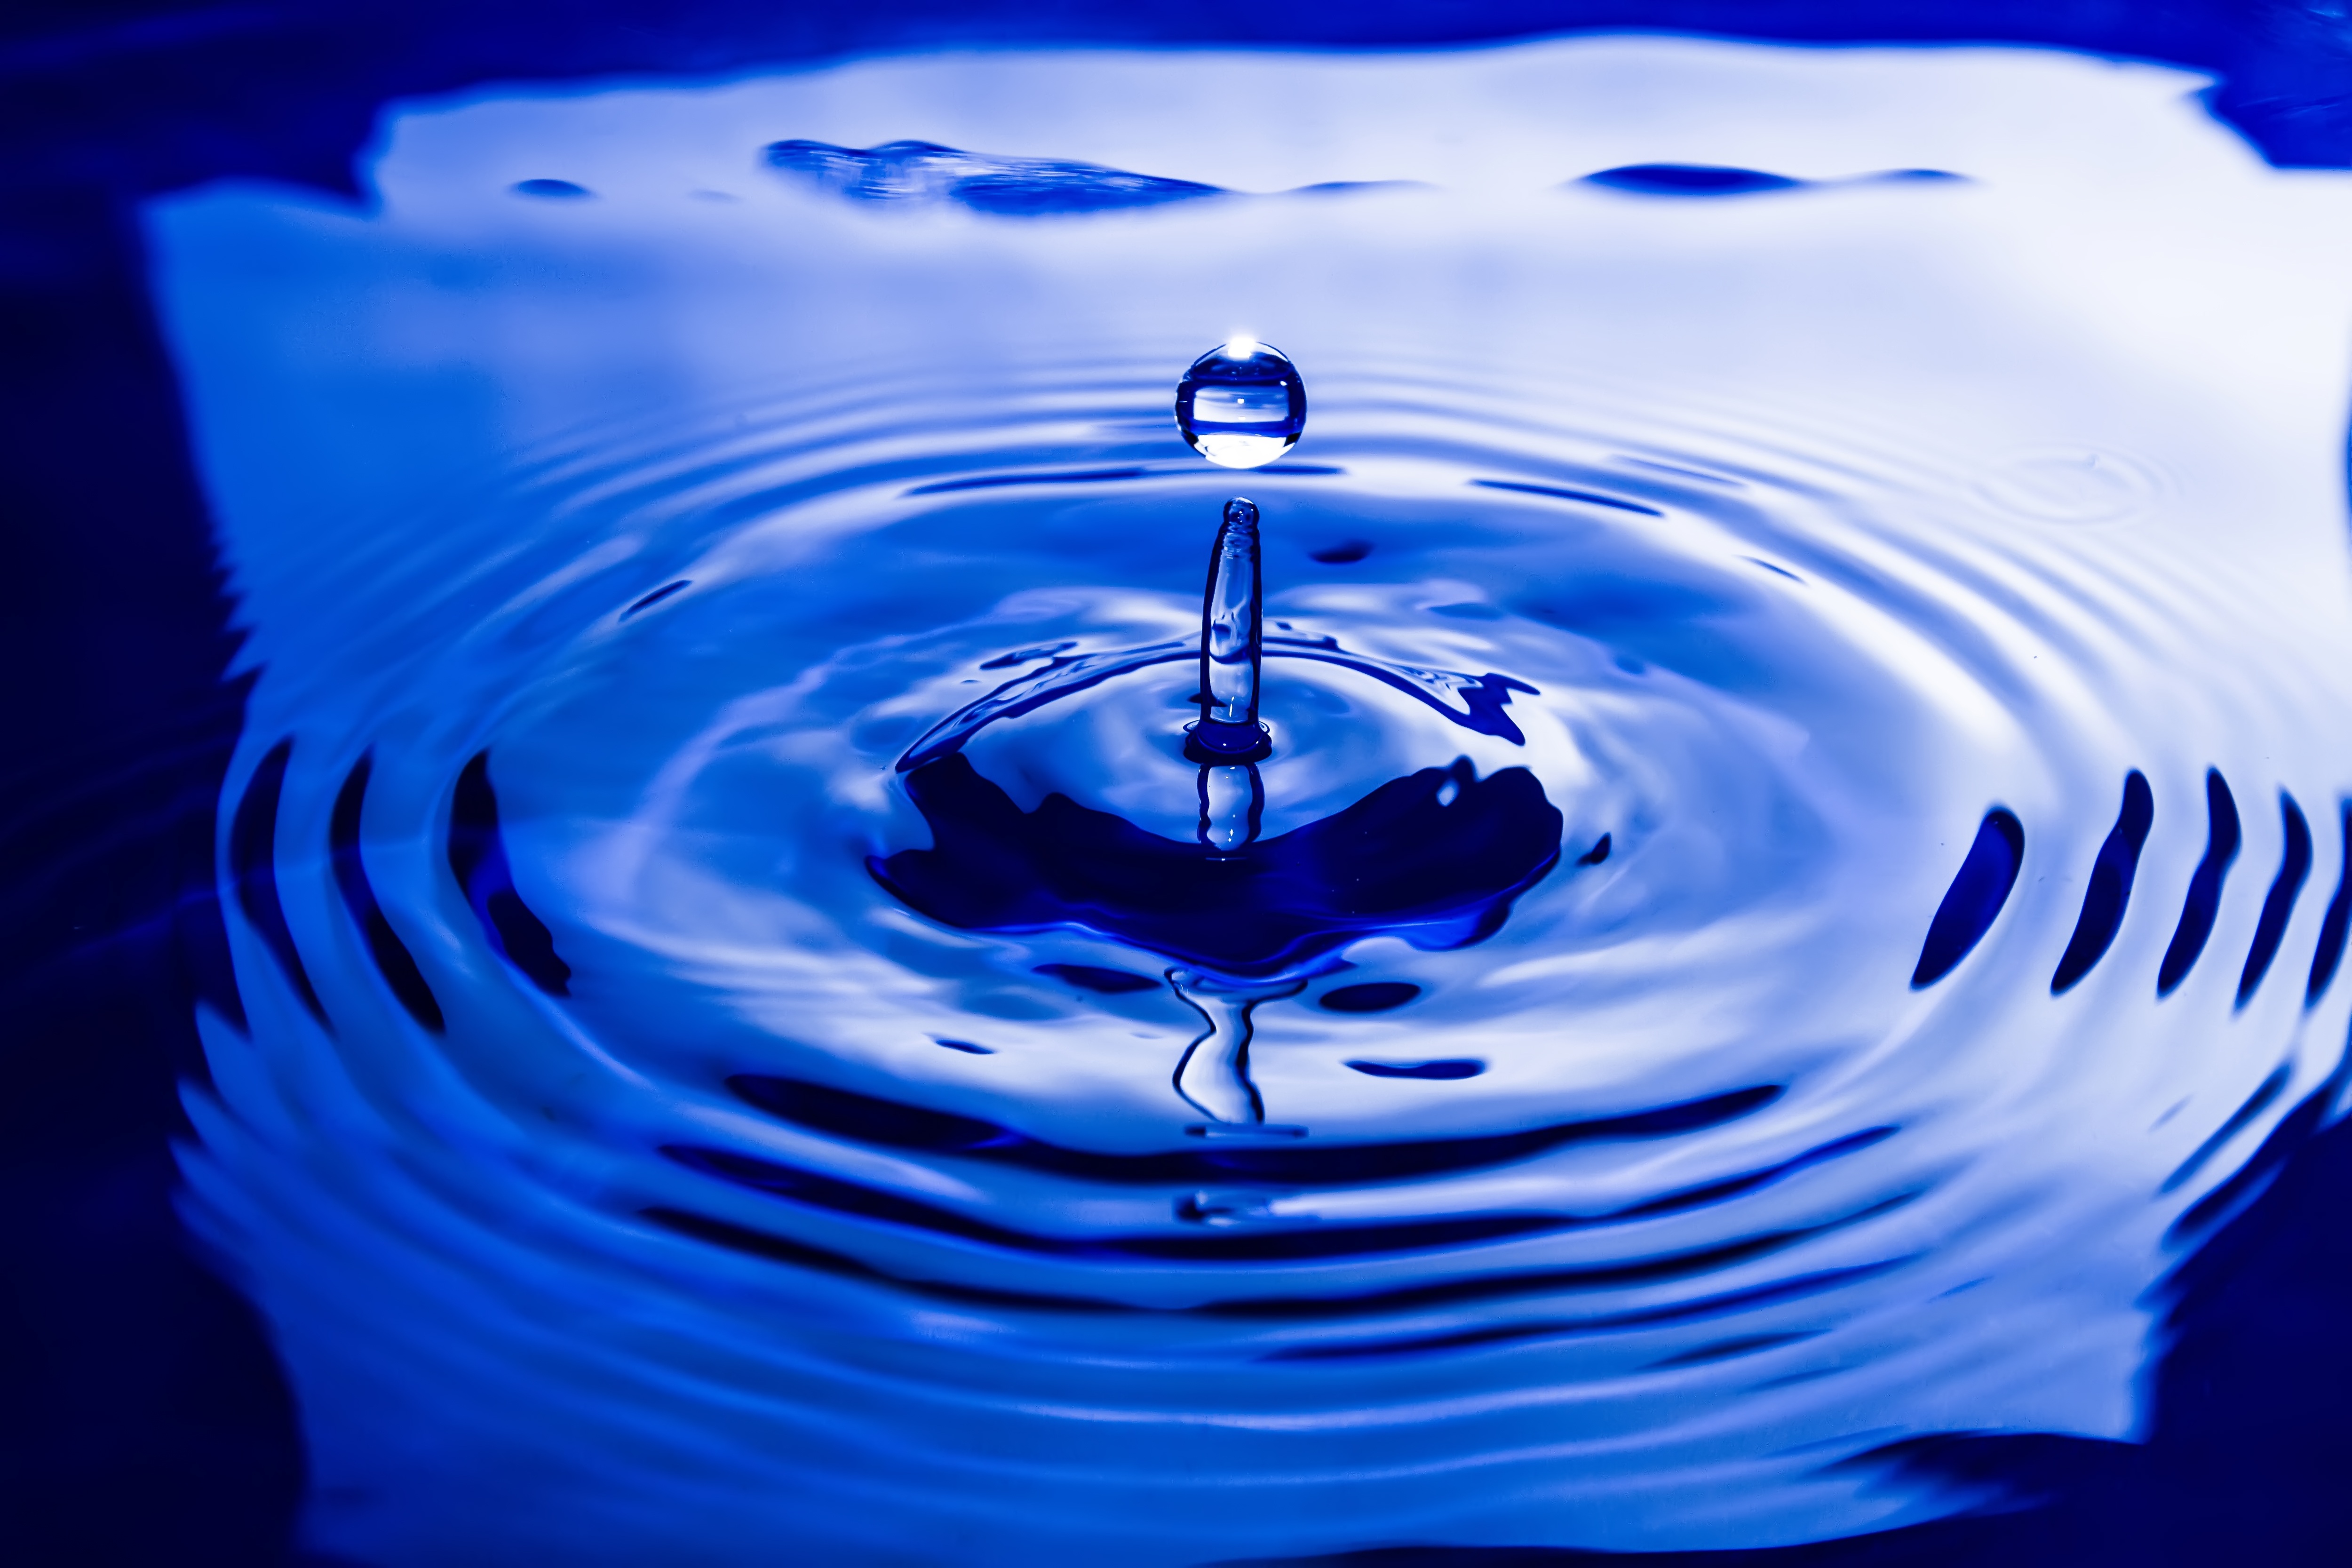
water, droplet, drop, liquid, wave, flower, petal, ripple, reflection, splash, blue, circle, still, fluid, macro photography